Cérilly, Côte-d'Or

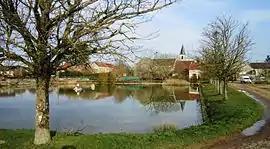
The lake in Cérilly

Cérilly is a commune in the Côte-d'Or department in eastern France.